Dunedin

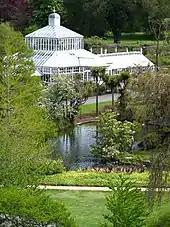
Botanic Gardens in Spring

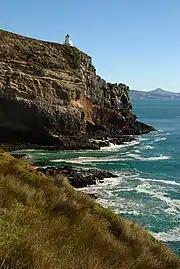
Taiaroa Head with lighthouse.

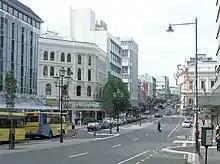
Princes Street was developed during Dunedin's 1860s boom from the gold rush, and consequently is one of New Zealand's most historic streets

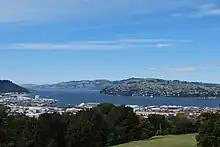
Dunedin seen from Unity Park lookout in the suburb of Mornington

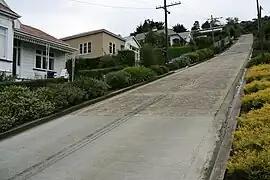
Baldwin Street in North East Valley is the world's steepest residential street

By 1900, Dunedin was no longer the country's biggest city. Influence and activity moved north to the other centres ("the drift north"), a trend which continued for much of the following century. Despite this, the university continued to expand, and a student quarter became established. At the same time, people started to notice Dunedin's mellowing, the ageing of its grand old buildings, with writers like E. H. McCormick pointing out its atmospheric charm. In 1901 the British royals, the Duke and Duchess of Cornwall and York toured Dunedin. Dunedin grew during the early 20th-century via annexation of surrounding municipalities — between 1904 and 1916 Dunedin annexed the boroughs of Caversham, South Dunedin, North East Valley, Maori Hill, Roslyn, and Mornington as well as the Bay Town District. In 1963 West Harbour Borough was annexed by Dunedin and in 1968 it annexed the entire Peninsula County.